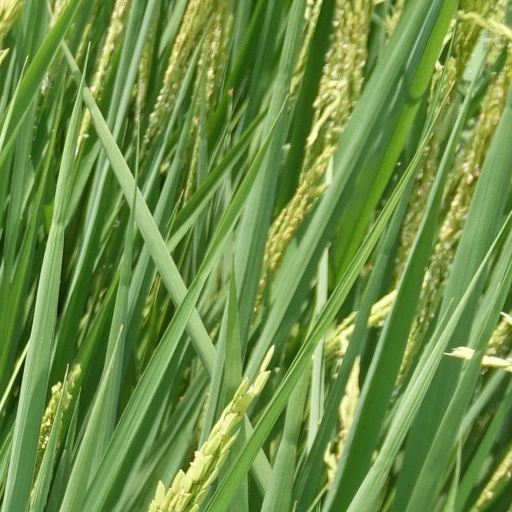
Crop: rice